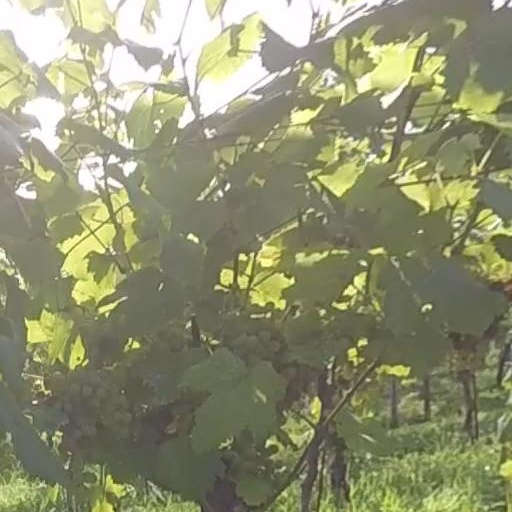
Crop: grape